Hua Sui

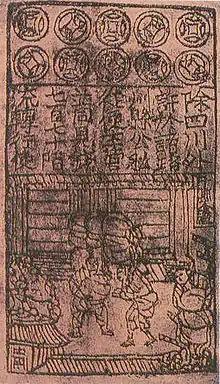
Jiaozi (currency), 11th century paper-printed money from the Song dynasty.

Hua Sui, who did not become a scholar until about the age of fifty, became interested in printing books. He had accumulated a sizable fortune, and desired to use that fortune in order to establish the reputation as a printer in the region. Hua Sui became the first of his familial clan to use his resources in establishing bronze-type printing in 1490. The first book printed in bronze-type in China was the "Zhu Chen Zou Yi" of that year (housed now in the National Central Library of Taipei, Taiwan), a simple collection of memorials printed in two editions. The books printed by Hua Sui contain the signature "Hui Tong Guan" (Studio of Mastery and Comprehension), meaning he had mastered the process of metal movable type printing. Including the "Zhu Chen Zou Yi", published 15 titles using metal type, in a span of about 20 years.